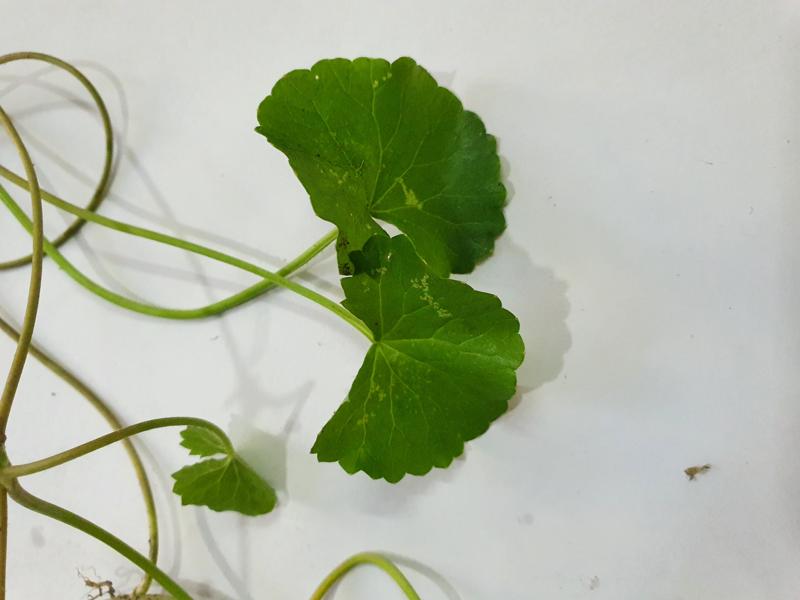
Weed species: Centella asiatica